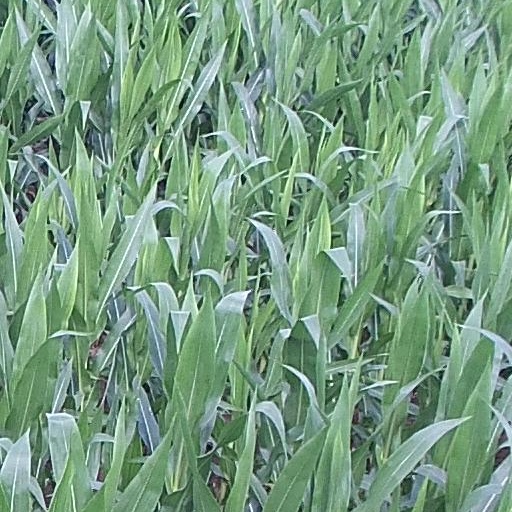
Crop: maize; corn